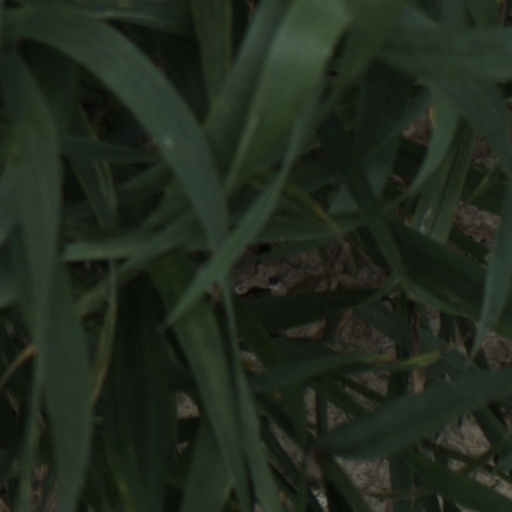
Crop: wheat